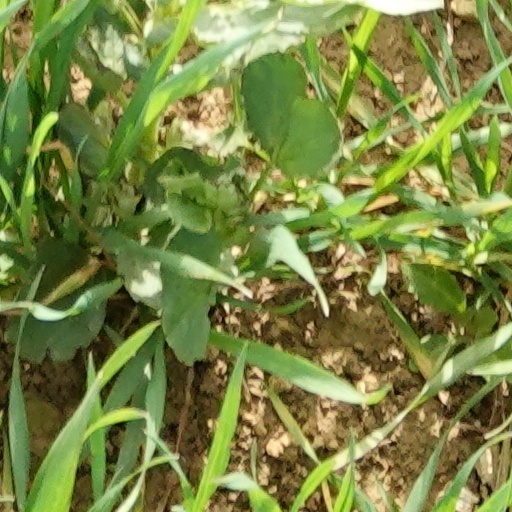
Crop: wheat